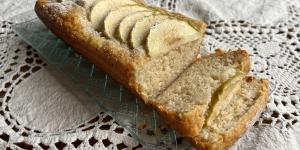
bizcocho de manzana canela y yogur